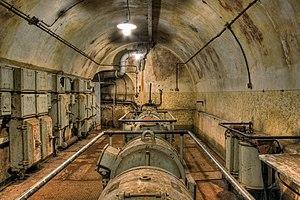
Les dessous de la ligne Maginot désignent les installations souterraines des ouvrages de la ligne Maginot.